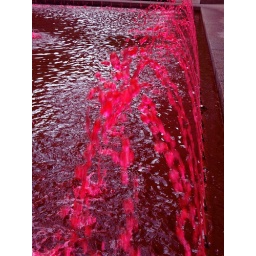
On the day of the Reds Rally, the fountain in front of the Chiquita building spouts red water. Go Reds!!